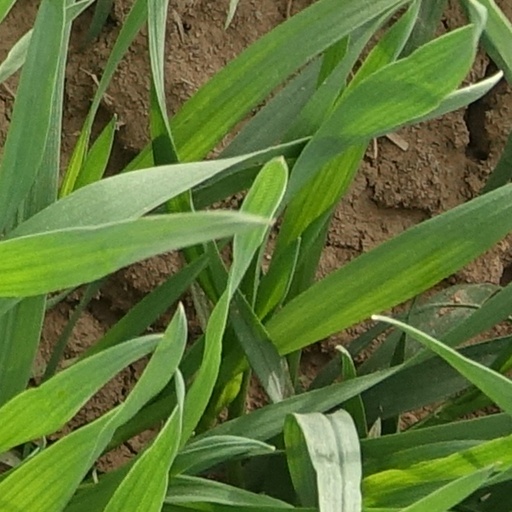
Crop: wheat